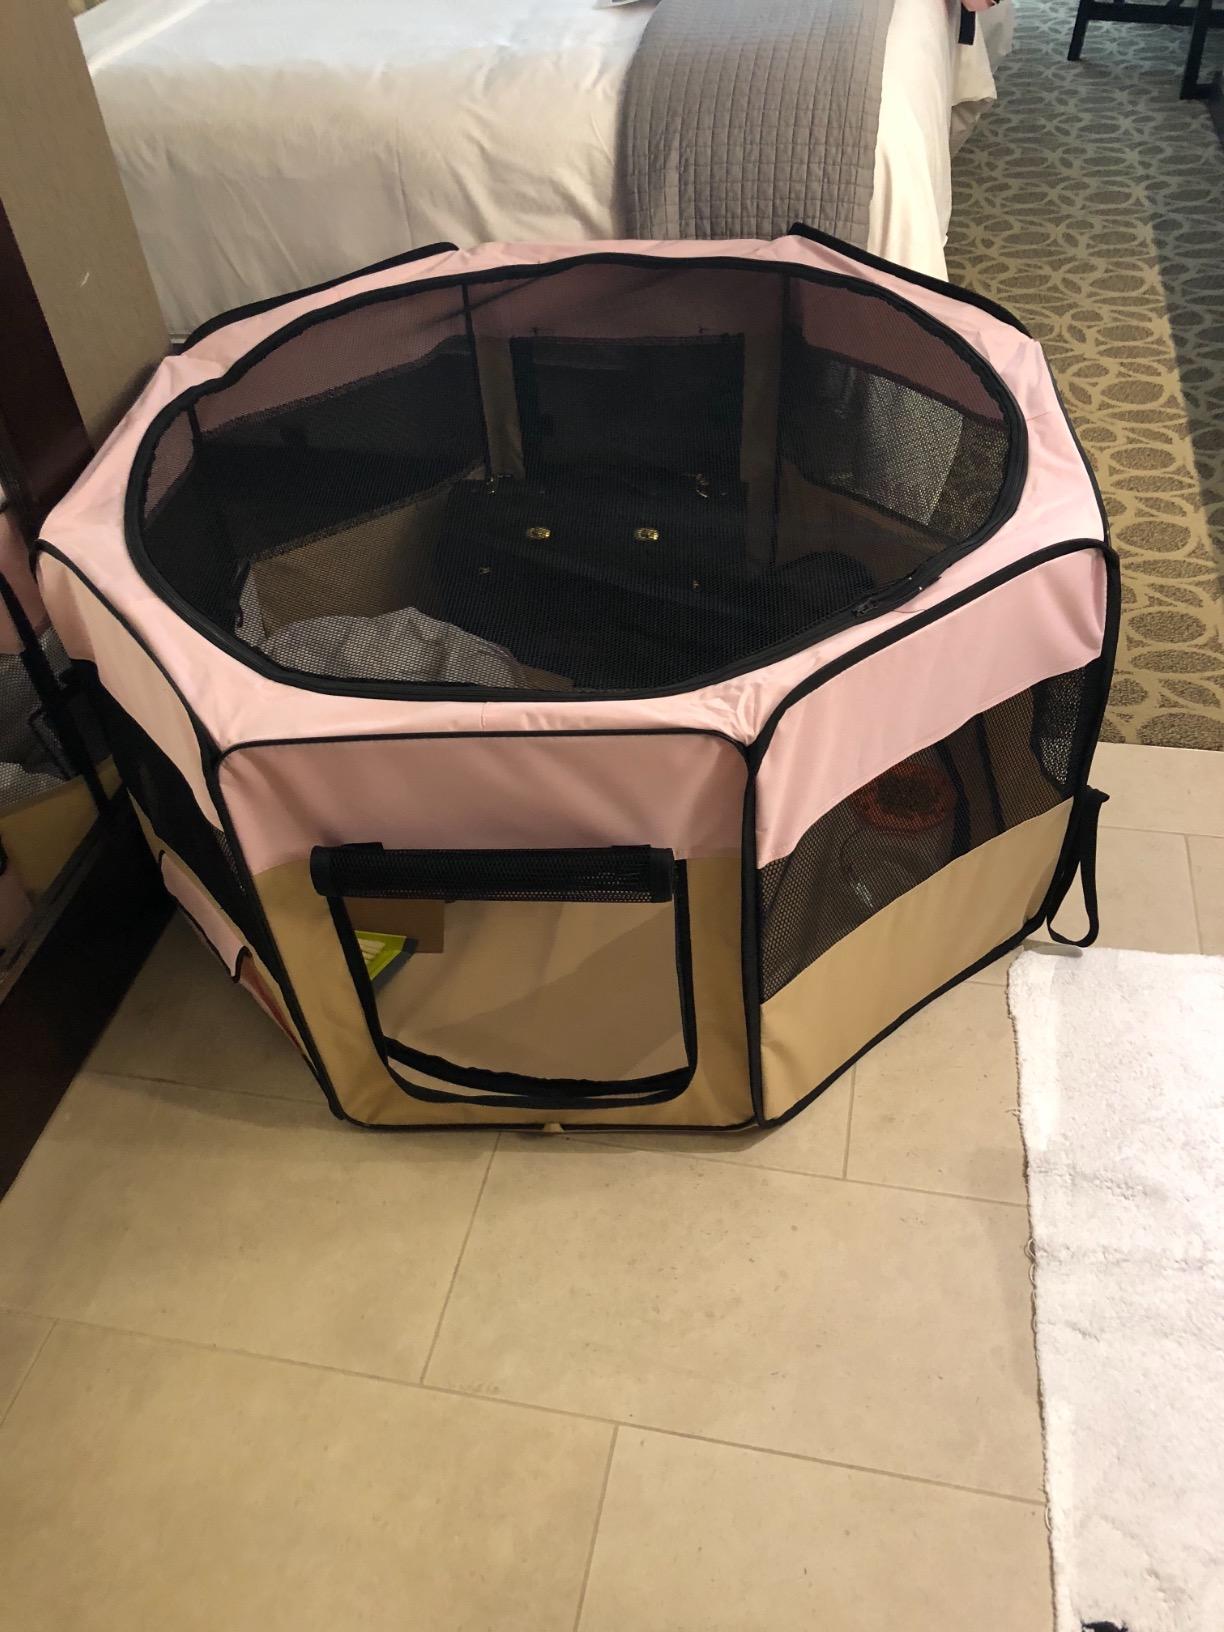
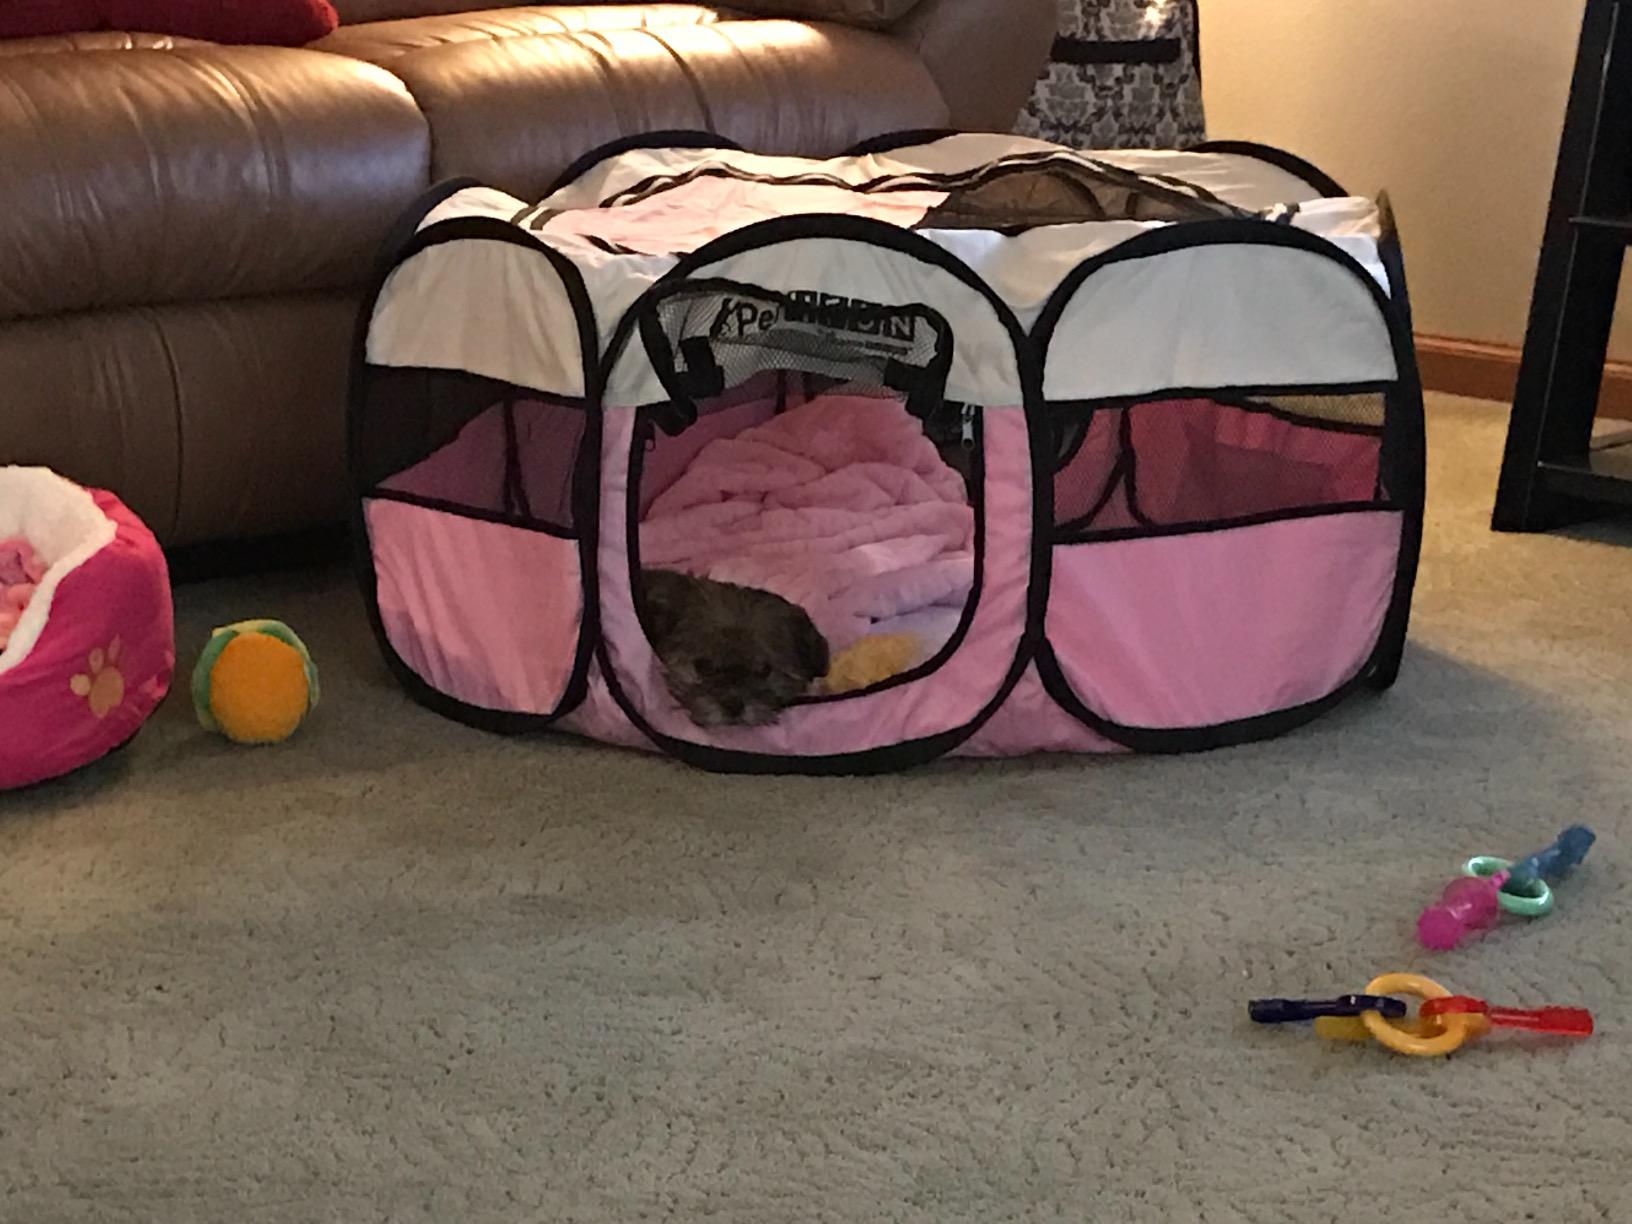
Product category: items_kennel
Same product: no